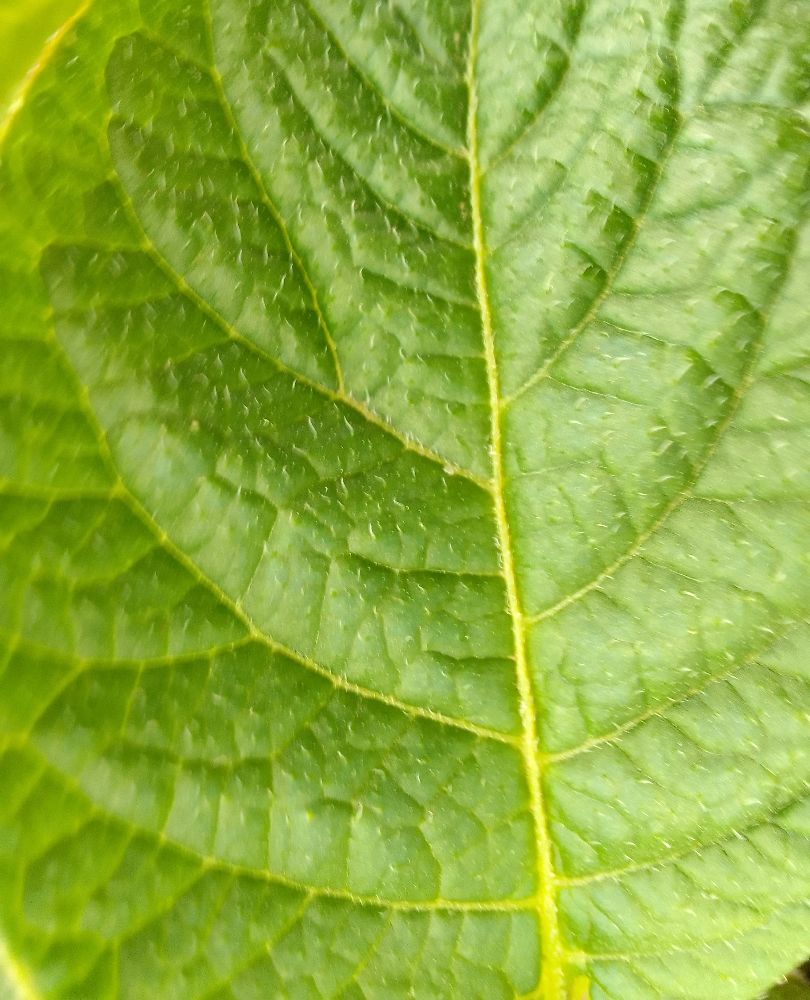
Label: Healthy